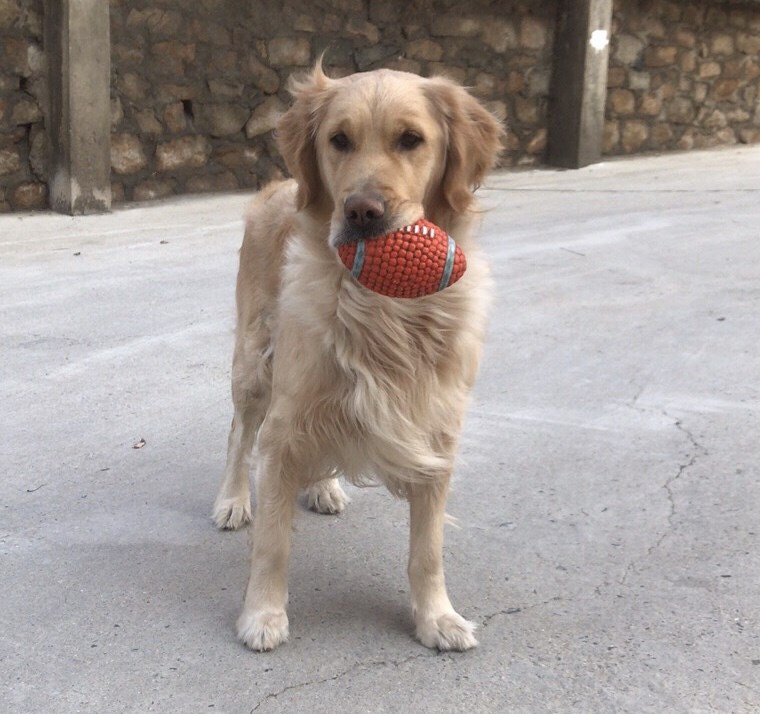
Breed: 5355-n000126-golden_retriever